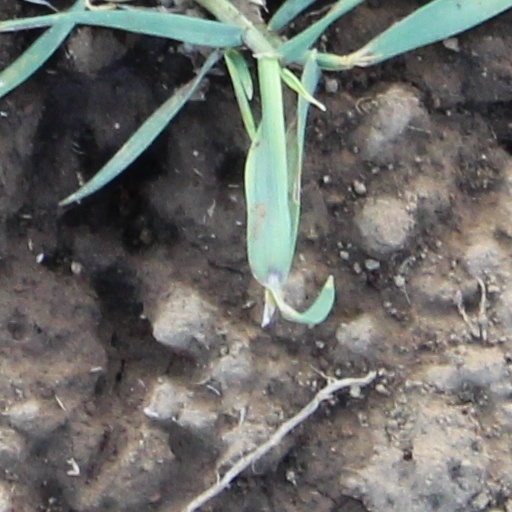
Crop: wheat